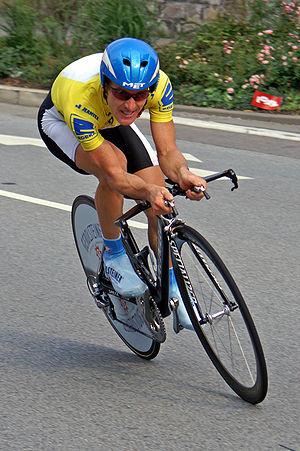
Levi Leipheimer, né le 24 octobre 1973 à Butte dans le Montana, est un coureur cycliste américain, professionnel de 1997 à 2012. À la fois bon grimpeur et spécialiste du contre-la-montre, il s'illustre sur les courses par étapes. Il a ainsi remporté le Tour d'Allemagne, le Critérium du Dauphiné libéré, le Tour de Californie et le Tour de Suisse. Il est également monté sur le podium des Tours d'Espagne 2001 et 2008.
Le Tour d'Allemagne 2005 est la 29ᵉ édition de cette course cycliste par étapes. Elle est inscrite au calendrier de l'UCI ProTour 2005 et s'est déroulée du 15 au 23 août.